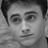
Emotion: neutral